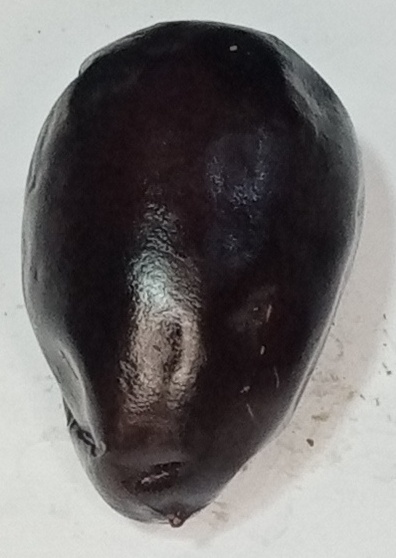
Variety: kupro
Size: large
Grade: grade-1